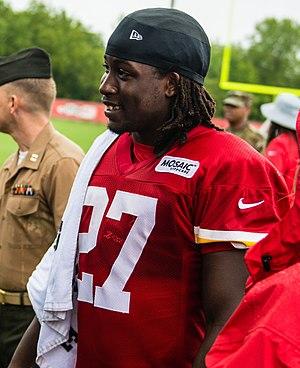
Kareem Hunt, né le 6 août 1995 à Willoughby, est un joueur américain de football américain. Ce running back a évolue pour les Browns de Cleveland en National Football League.